Caracal Battalion

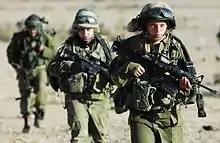
Female soldiers taking part in Caracal Winter Training

Members of the Caracal Battalion were formerly issued the Israeli-made Tavor assault rifle. but are now issued M4 carbines or M16 rifles.